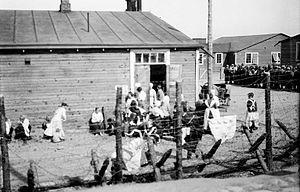
Les camps de prisonniers de la guerre civile finlandaise étaient gérés par les gardes blancs à la suite de la guerre civile finlandaise.